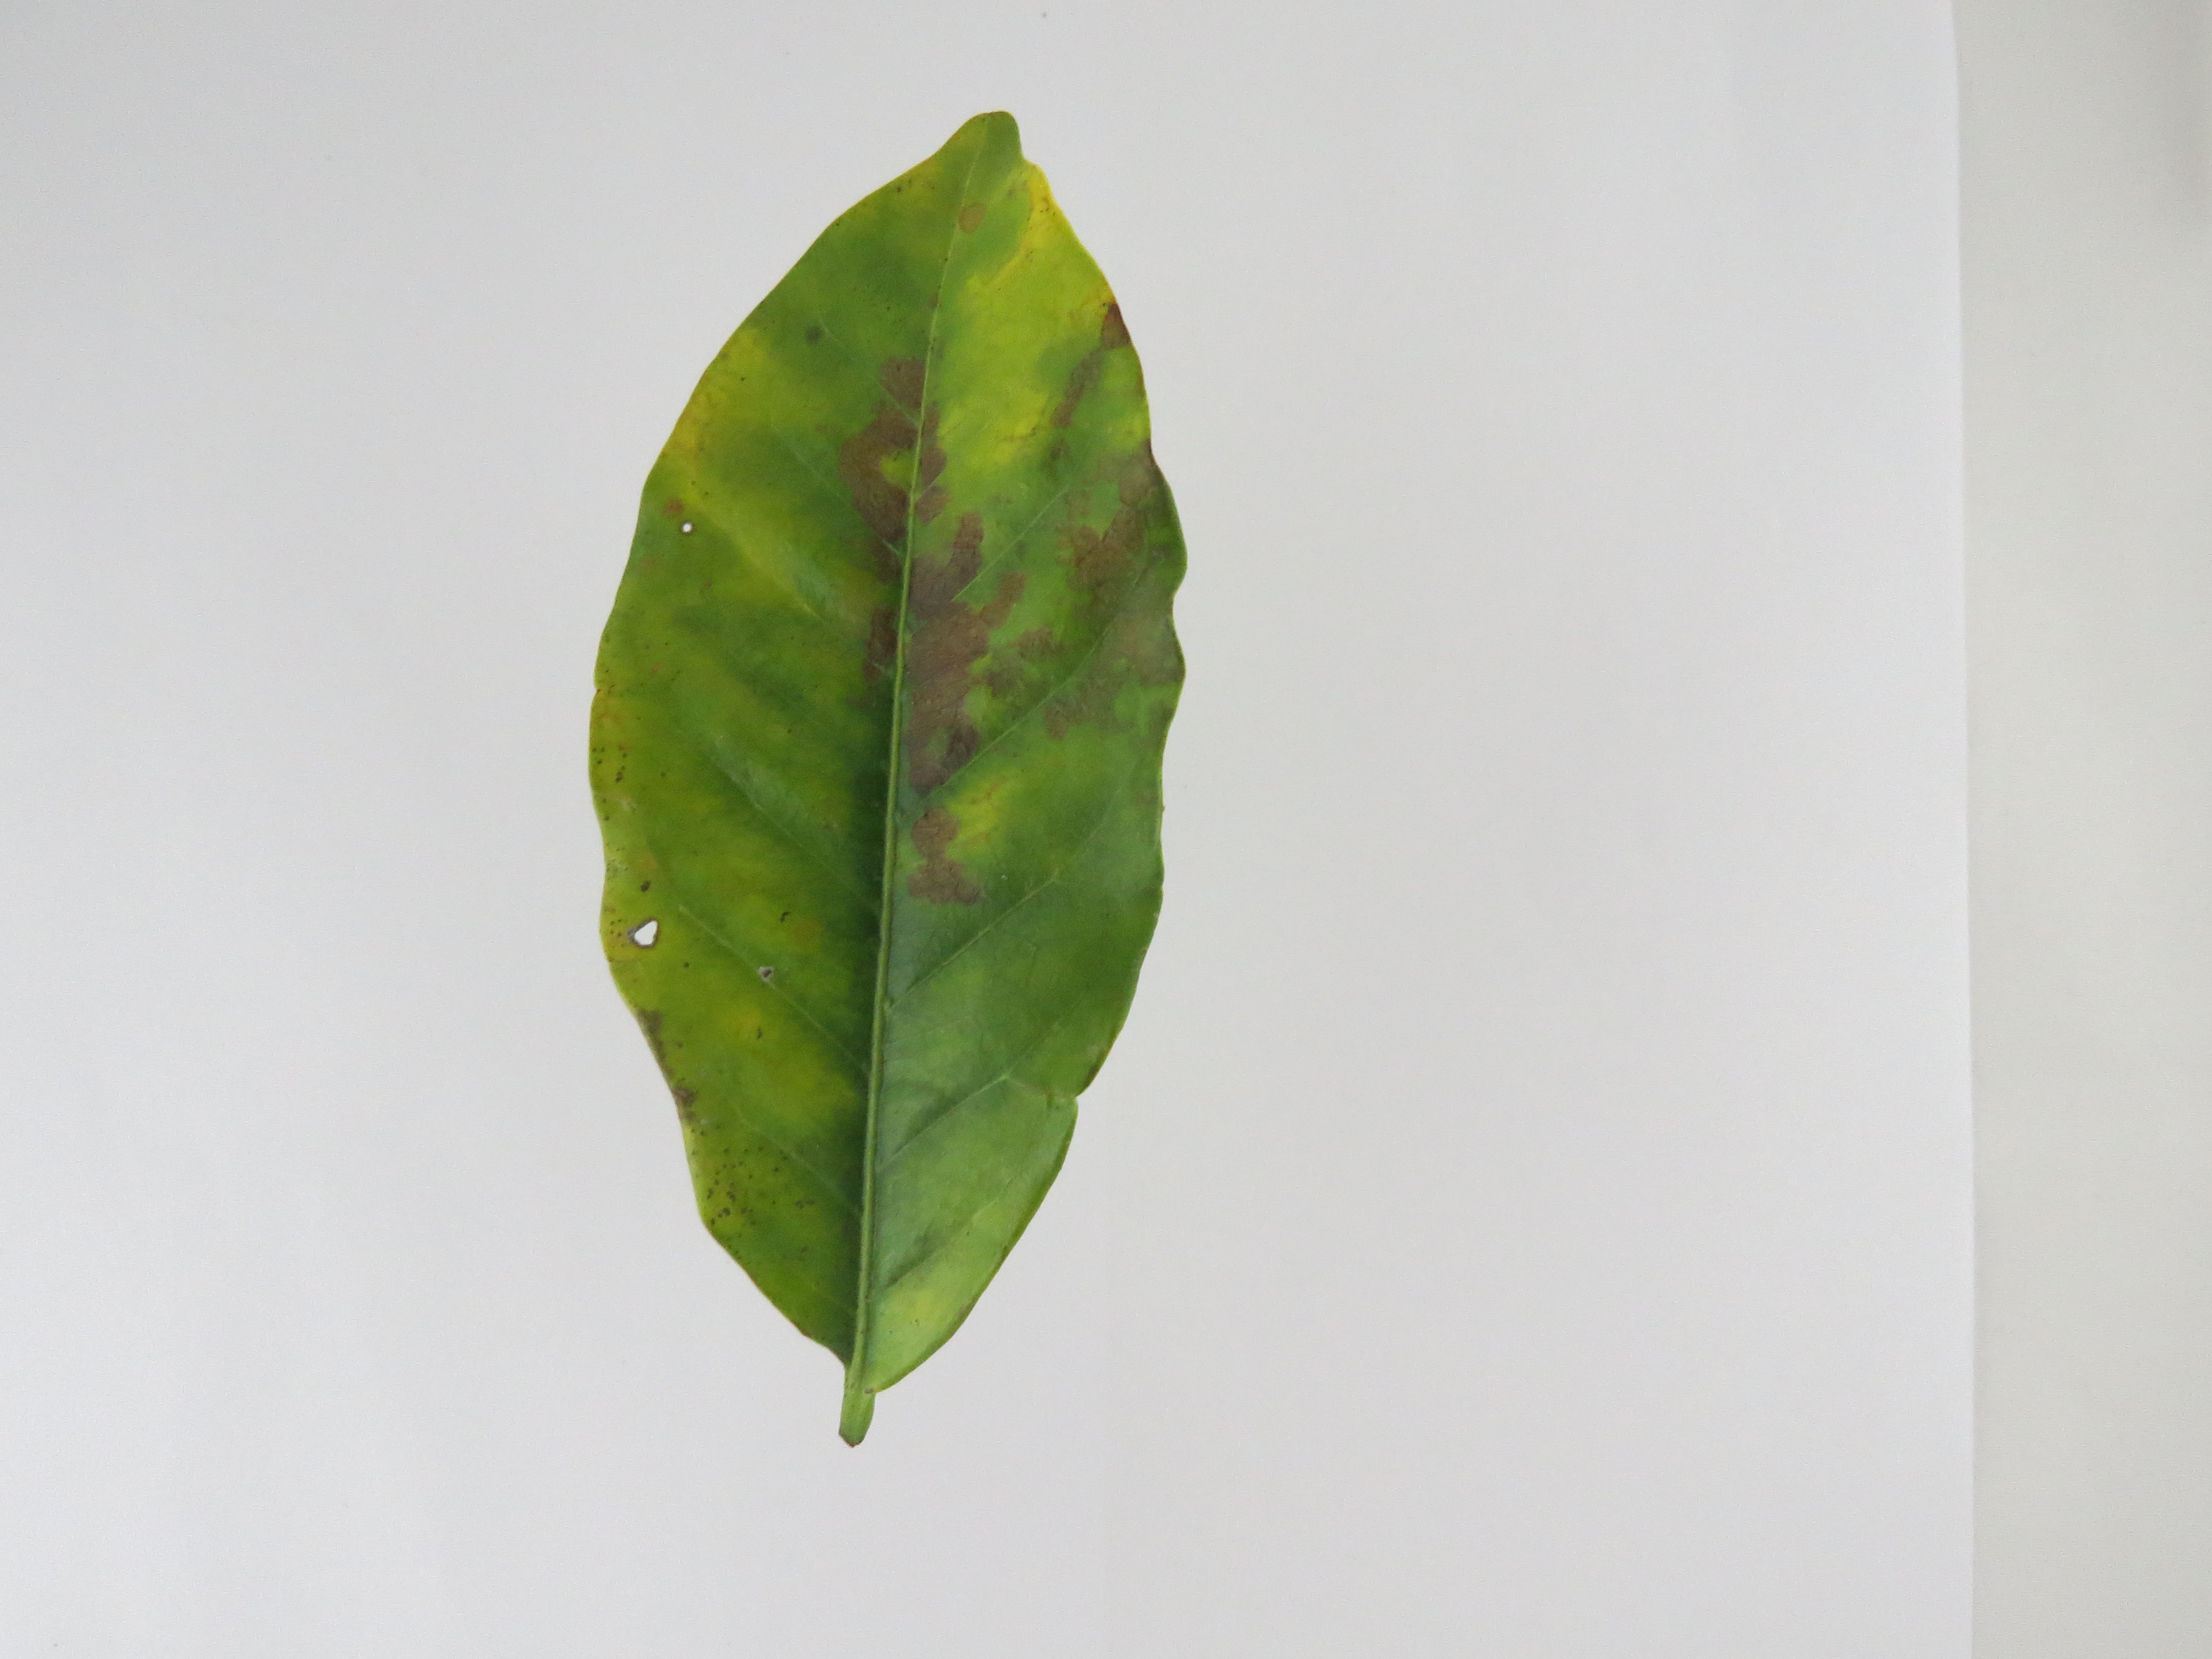
Label: nitrogen-N